Nursery (room)

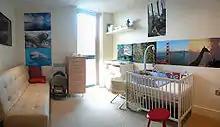
Nursery

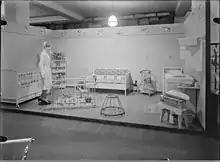
A Swedish 1930s store display of a nursery

A nursery is a bedroom within a house or other dwelling set aside for an infant or toddler.